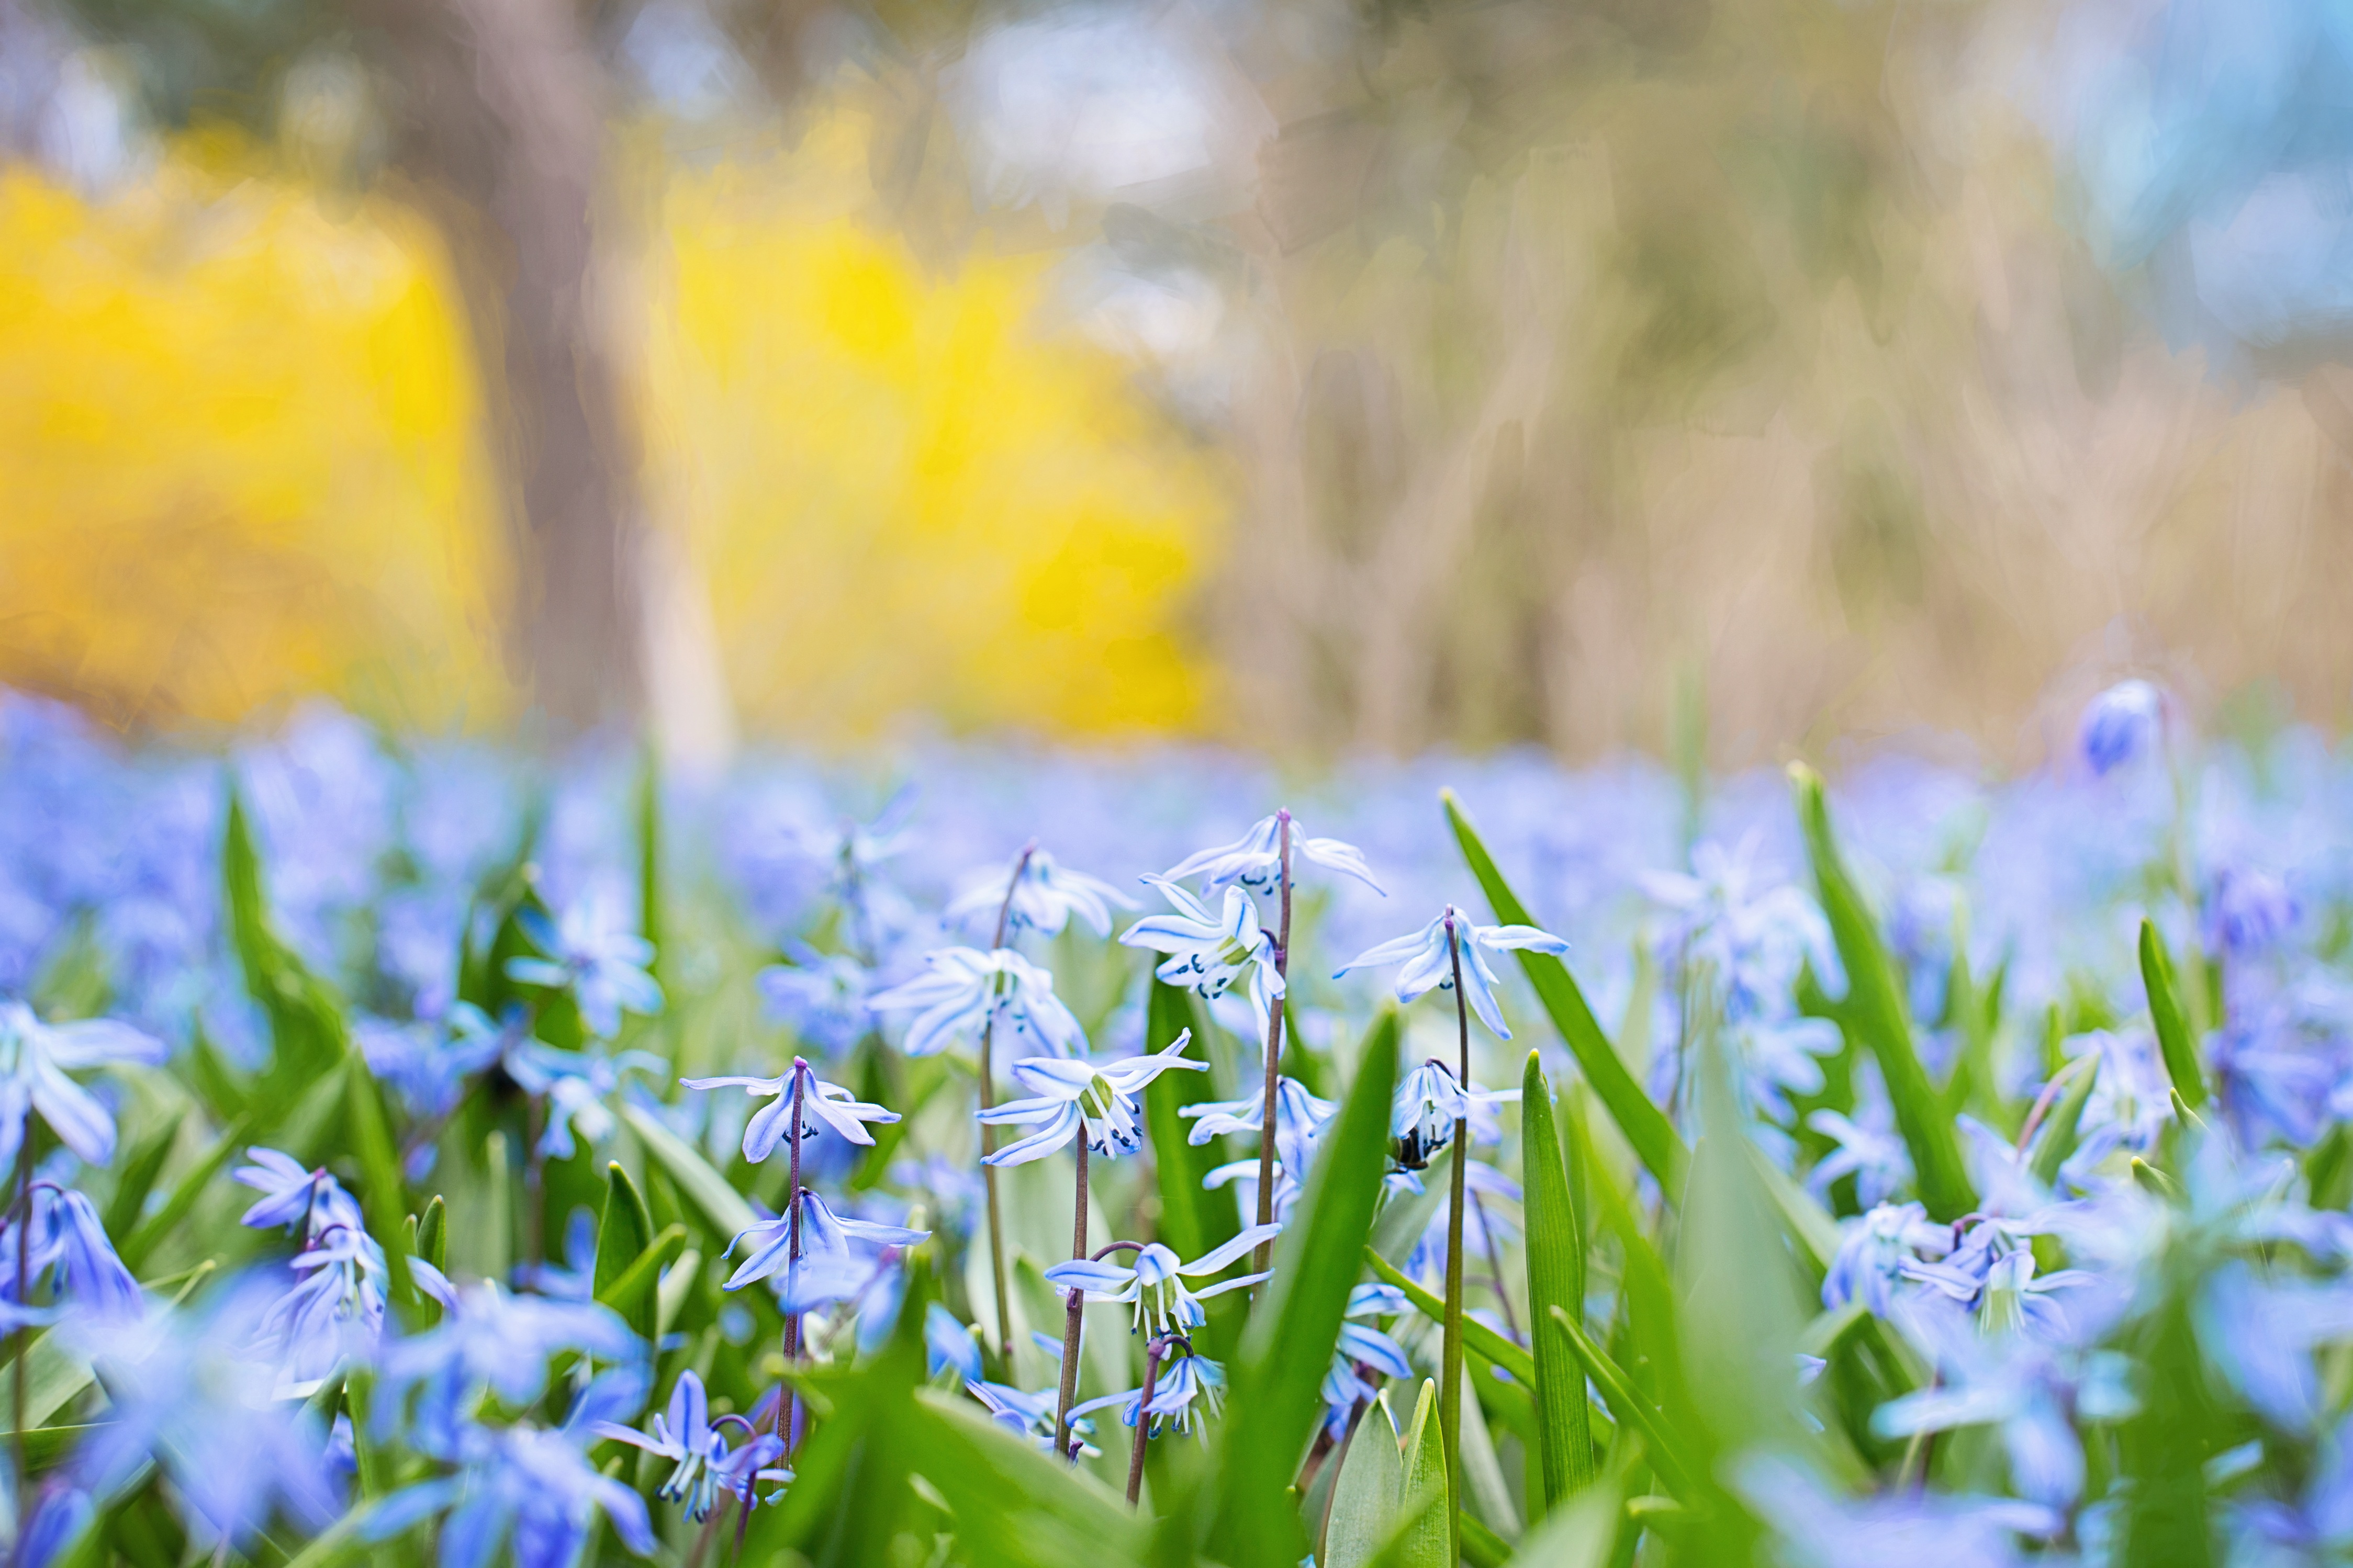
nature, grass, blossom, plant, field, meadow, sunlight, flower, country, green, colorful, flora, wildflower, spring flowers, macro photography, flowering plant, grass family, land plant